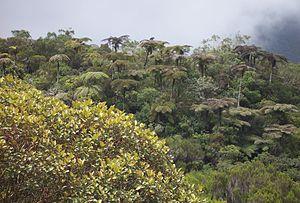
La rivière des Marsouins est un fleuve de l'île de La Réunion. Elle traverse le territoire communal de Saint-Benoît d'ouest en est.
La Forêt de Bébour est une forêt française de l'île de La Réunion, département d'outre-mer dans le sud-ouest de l'océan Indien. Elle est située dans les Hauts de l'Est, sur le territoire communal de Saint-Benoît. Elle occupe l'emplacement d'un ancien cirque d'érosion, le cirque des Marsouins, comblé par les laves des dernières éruptions du piton des Neiges.